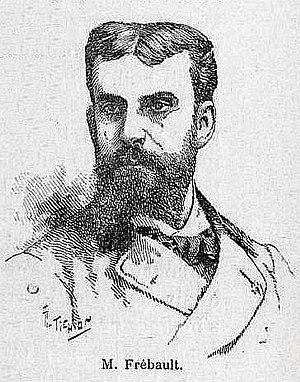
Eugène Frébault, vers 1865 (Champion de la Seine de 1864 à 1867, en skiff). page 75
Le quartier Frébault, situé au sud de la ville de Lorient entre les quartiers Le Polygone et de Keroman, tire son nom d'un ancien quartier militaire de la première moitié du XXᵉ siècle.
L'aviron fait partie de la famille des sports nautiques. C'est un sport olympique depuis la création des Jeux olympiques modernes en 1896 sous l'impulsion du baron Pierre de Coubertin. Ce sport consiste à propulser une forme, étroite et allongée, de traînière à l'aide de rames, également appelées avirons, ou communément dans le milieu des pratiquants francophones « pelles ». On distingue deux catégories : l'aviron de rivière et l'aviron de mer.